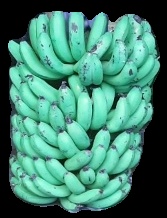
Variety: pachbale
Grade: grade1